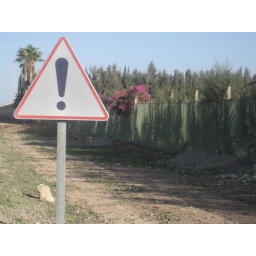
road sign near my village